Takeshi Kamura

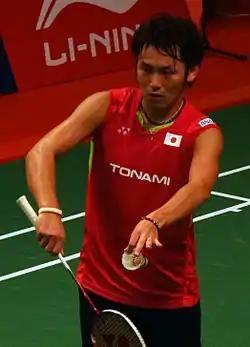

is a Japanese badminton player. He was selected to join the national team in 2013 and retired in 2021. Kamura was part of the national team that won the 2014 Thomas Cup. He captured his first Superseries title at the 2016 Hong Kong Open, and reached a career high of world number 2 in the men's doubles partnered with Keigo Sonoda in January 2017.